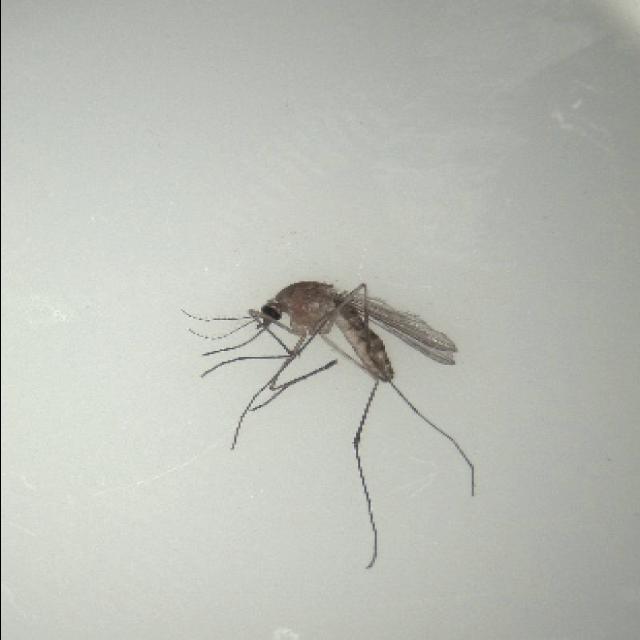
Species: culex_pipiens